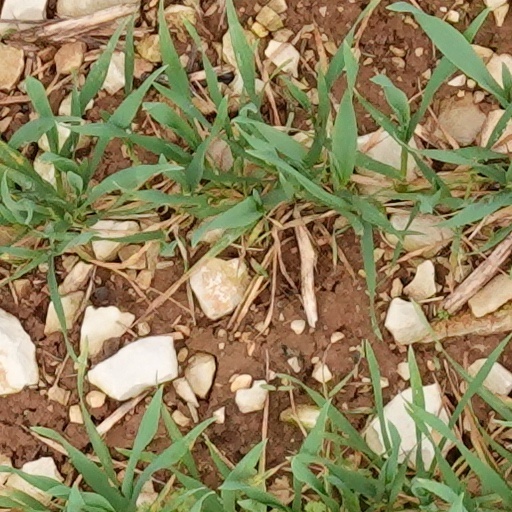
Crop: wheat